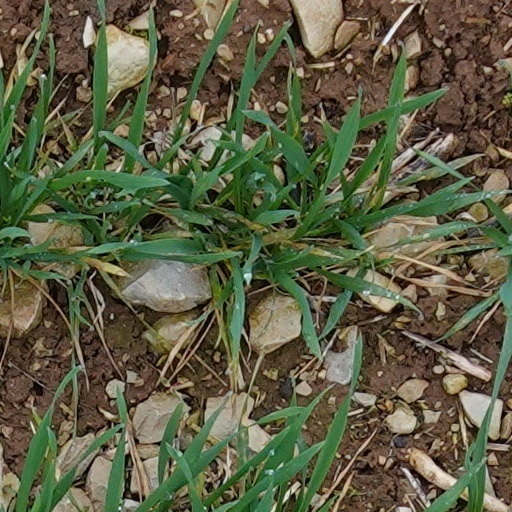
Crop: wheat